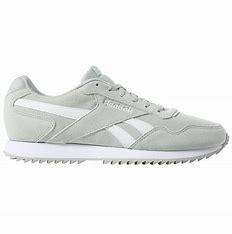
Brand: Reebok
Model: Royal Glide Ripple